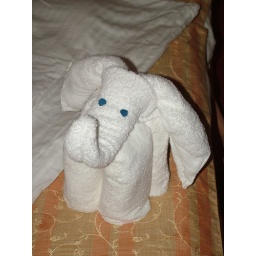
One of 20+ crazy towel animals made by the friendly cabin stewards on board Carnival cruise ships